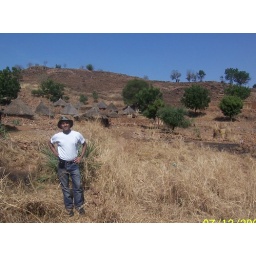
Traditional houses built with hay and sand by Sudanese people